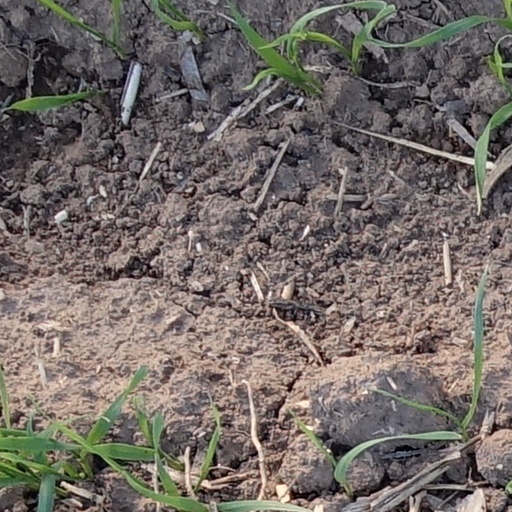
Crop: wheat